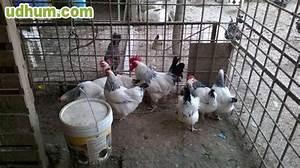
chicken